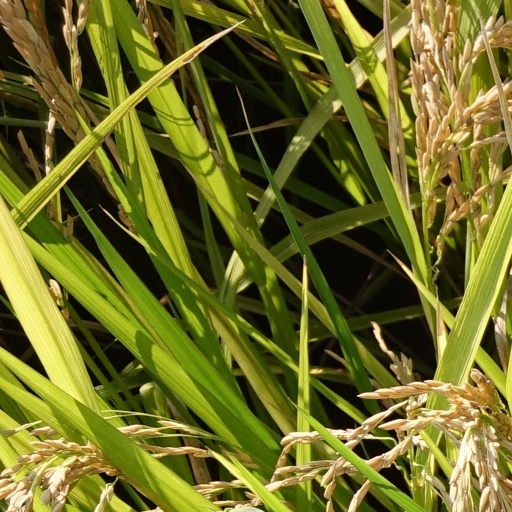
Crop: rice